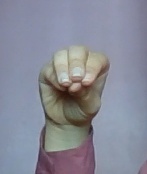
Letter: ha